Wallace & Gromit in Project Zoo

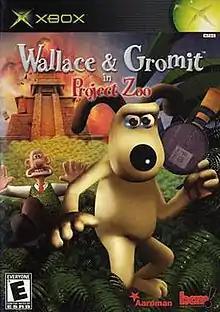
North American Xbox cover art

Wallace & Gromit in Project Zoo is a platform video game developed by Frontier Developments and published by BAM! Entertainment for the GameCube, PlayStation 2, Xbox and Microsoft Windows. It is the first console game to feature Aardman Animations' characters Wallace & Gromit, with Peter Sallis reprising his role as the voice of Wallace. The game follows the duo as they battle with Feathers McGraw (the villain from "The Wrong Trousers").